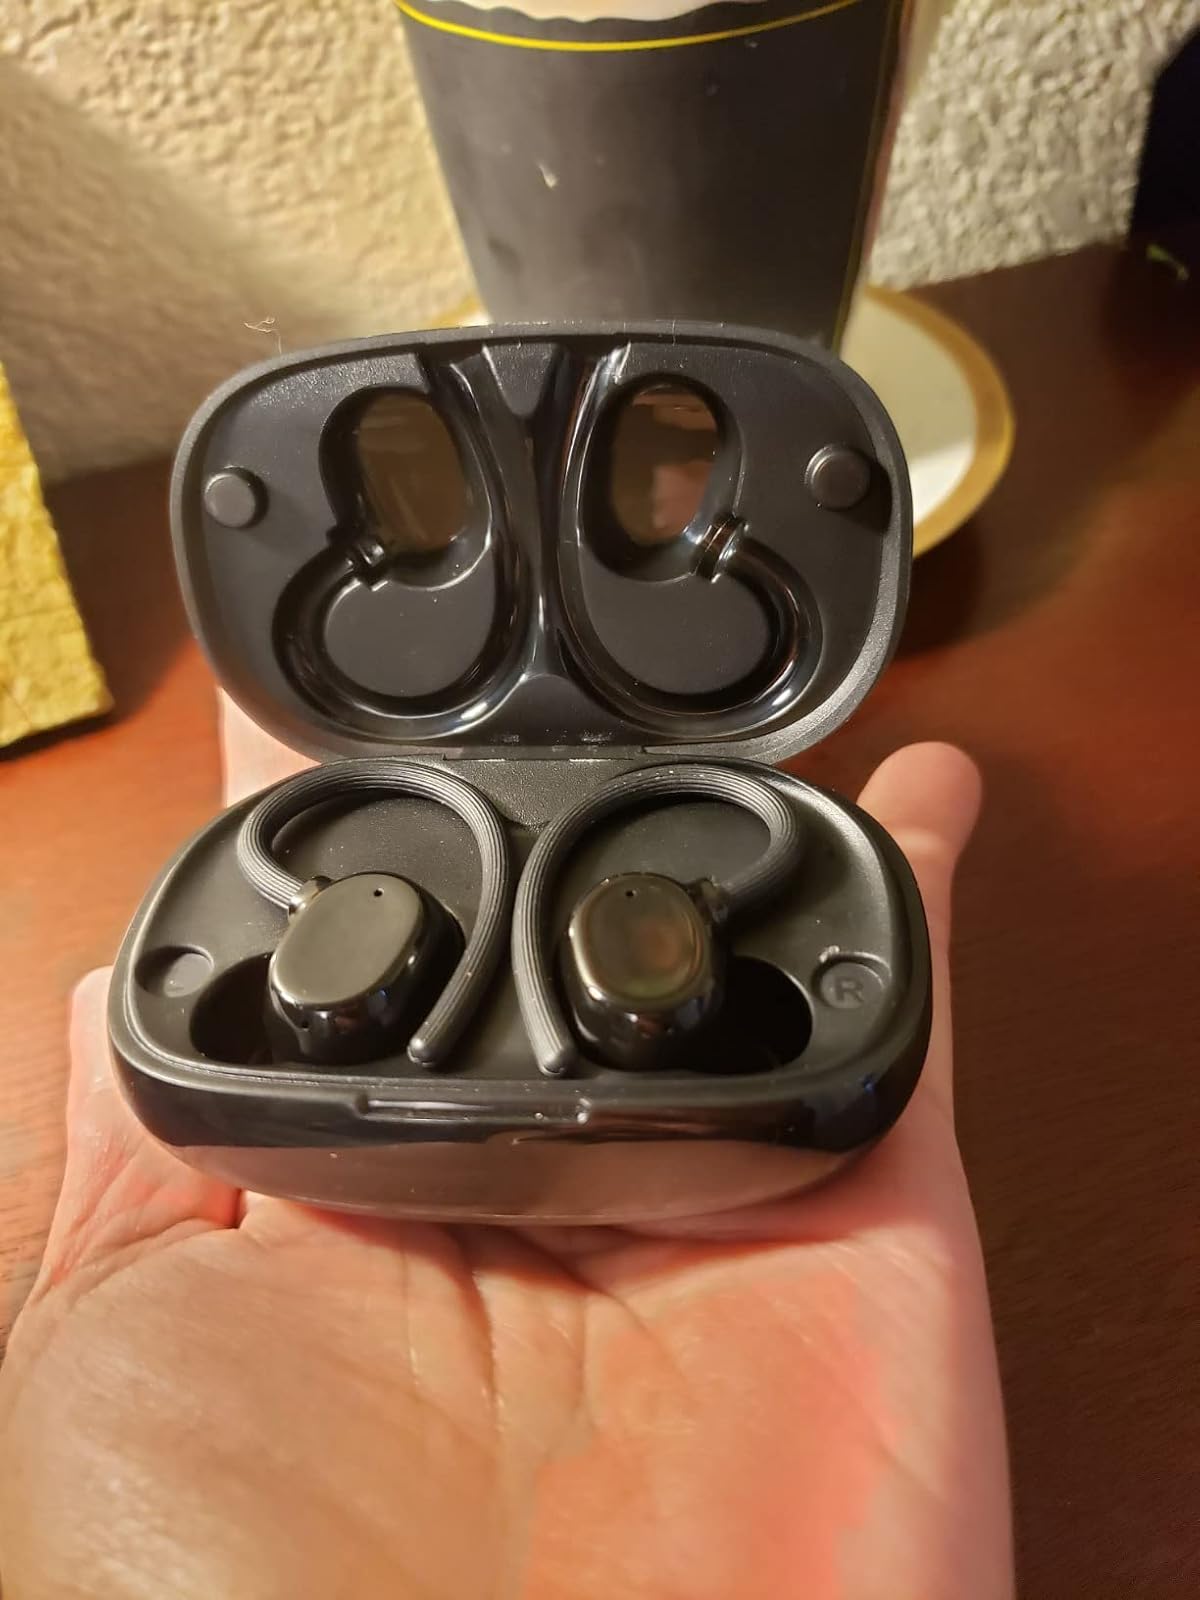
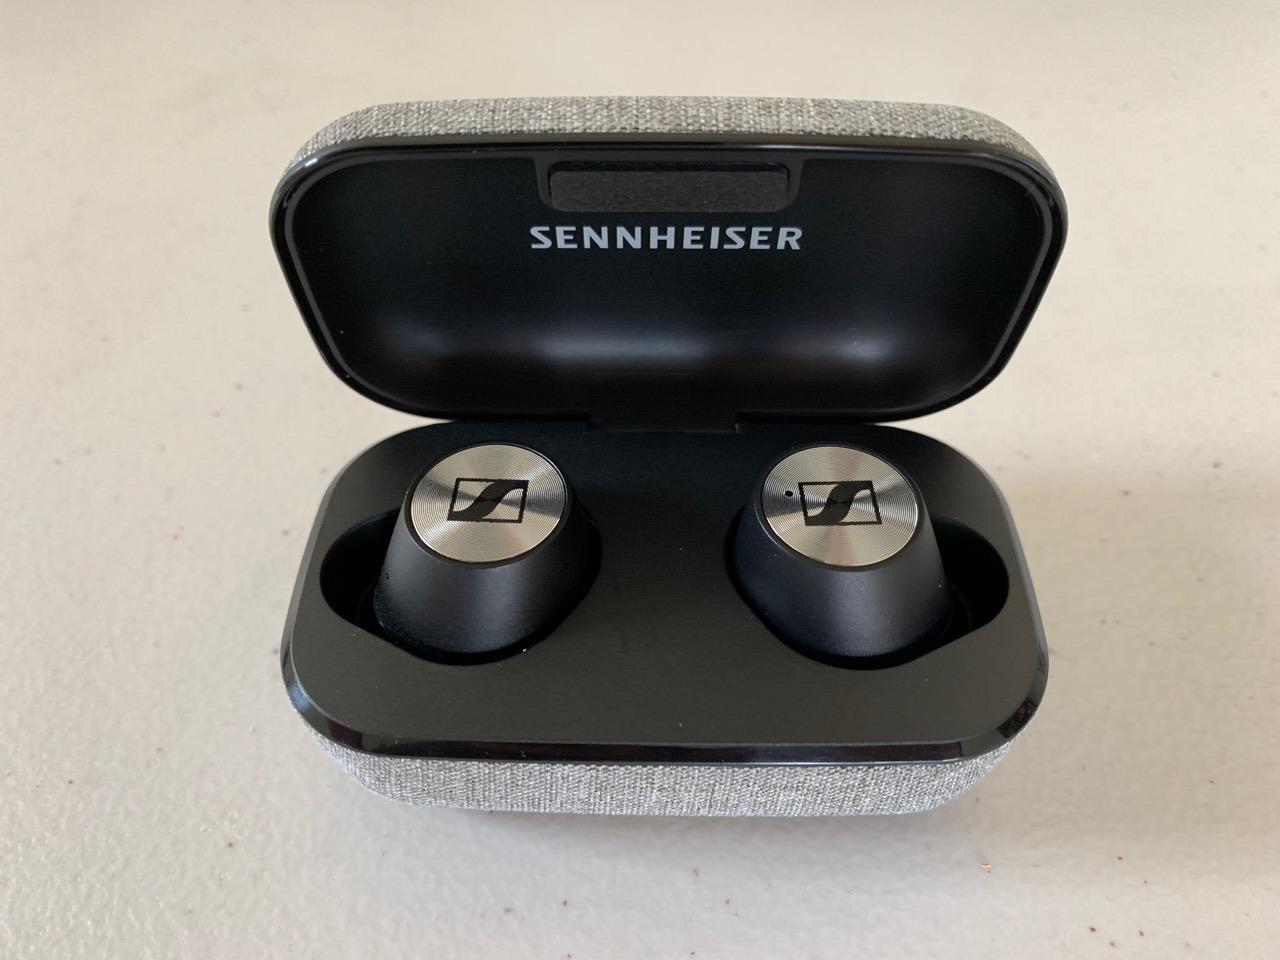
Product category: earbuds
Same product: no